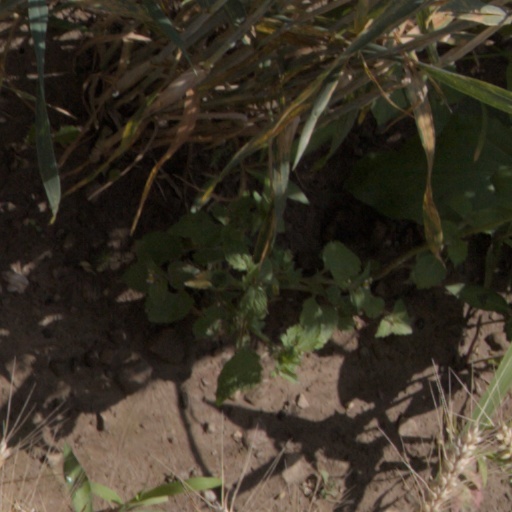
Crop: wheat